Climate of Little Rock, Arkansas

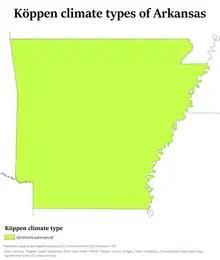
All of Arkansas falls within the humid subtropical Köppen climate classification.

Little Rock has a humid subtropical climate (Köppen "Cfa"), with hot, usually humid summers, but subject to drought, primarily in late summer. According to the Trewartha climate classification system, Little Rock is subtropical because nine of its months exceed 50 °F (10 °C) in average temperature. Summers are usually hot, occasionally extremely hot; winters are short and cool, but with marked temperature variations, as the area is subject to alternating incursions of warm, moist air from the Gulf of Mexico (possibly producing daily high temperatures in the 70s °F.) and cold, dry air from Canada (possibly producing daily high temperatures below freezing, 32 °F, even in the 20s °F.).